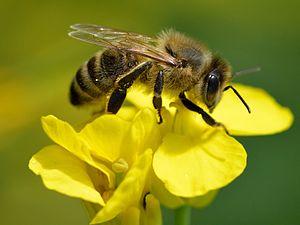
Le colza est une plante annuelle à fleurs jaunes de la famille des Brassicacées, famille anciennement nommée Crucifères. Elle est largement cultivée pour la production d'huile alimentaire et d'agrocarburant. C'est, avec le tournesol et l'olivier, l'une des trois principales sources d'huile végétale alimentaire en Europe.